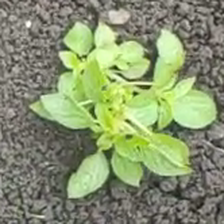
Weed species: Lamber_Quarter_plant(Chenopodium )